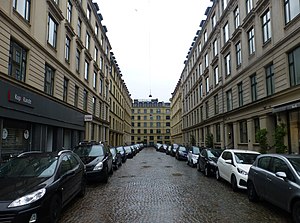
Østerbrogade (København) / ABC Gade
ABC Gade set fra den egentlige Østerbrogade.
Østerbrogade i København blev anlagt som indfaldsvej fra Østerport, som blev opført nær den nuværende station ved fæstningens omlægning i 1647.